Ali Najim

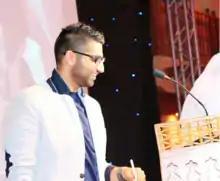
Ali hosting on stage.

Ali Najem AlQumani (born 25 March 1989) is a Kuwaiti radio personality who is a former producer and director for Marina FM radio station in Kuwait.